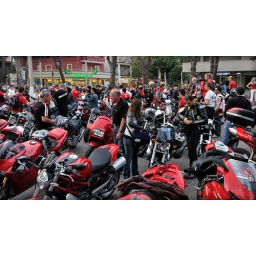
Un mare di moto in piazza a Misano / Thousands of bikes in Misano square